SITVA

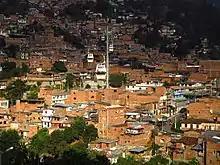
Line H of the Metrocable

On 7 August 2004, the city inaugurated a new line known as "Metro Cable" (Line K). The line starts in the Acevedo Station and goes to the up hill district of Santo Domingo Savio. This important addition integrated new additions to the city that since the 1960s that previously were not considered part of the "real city".